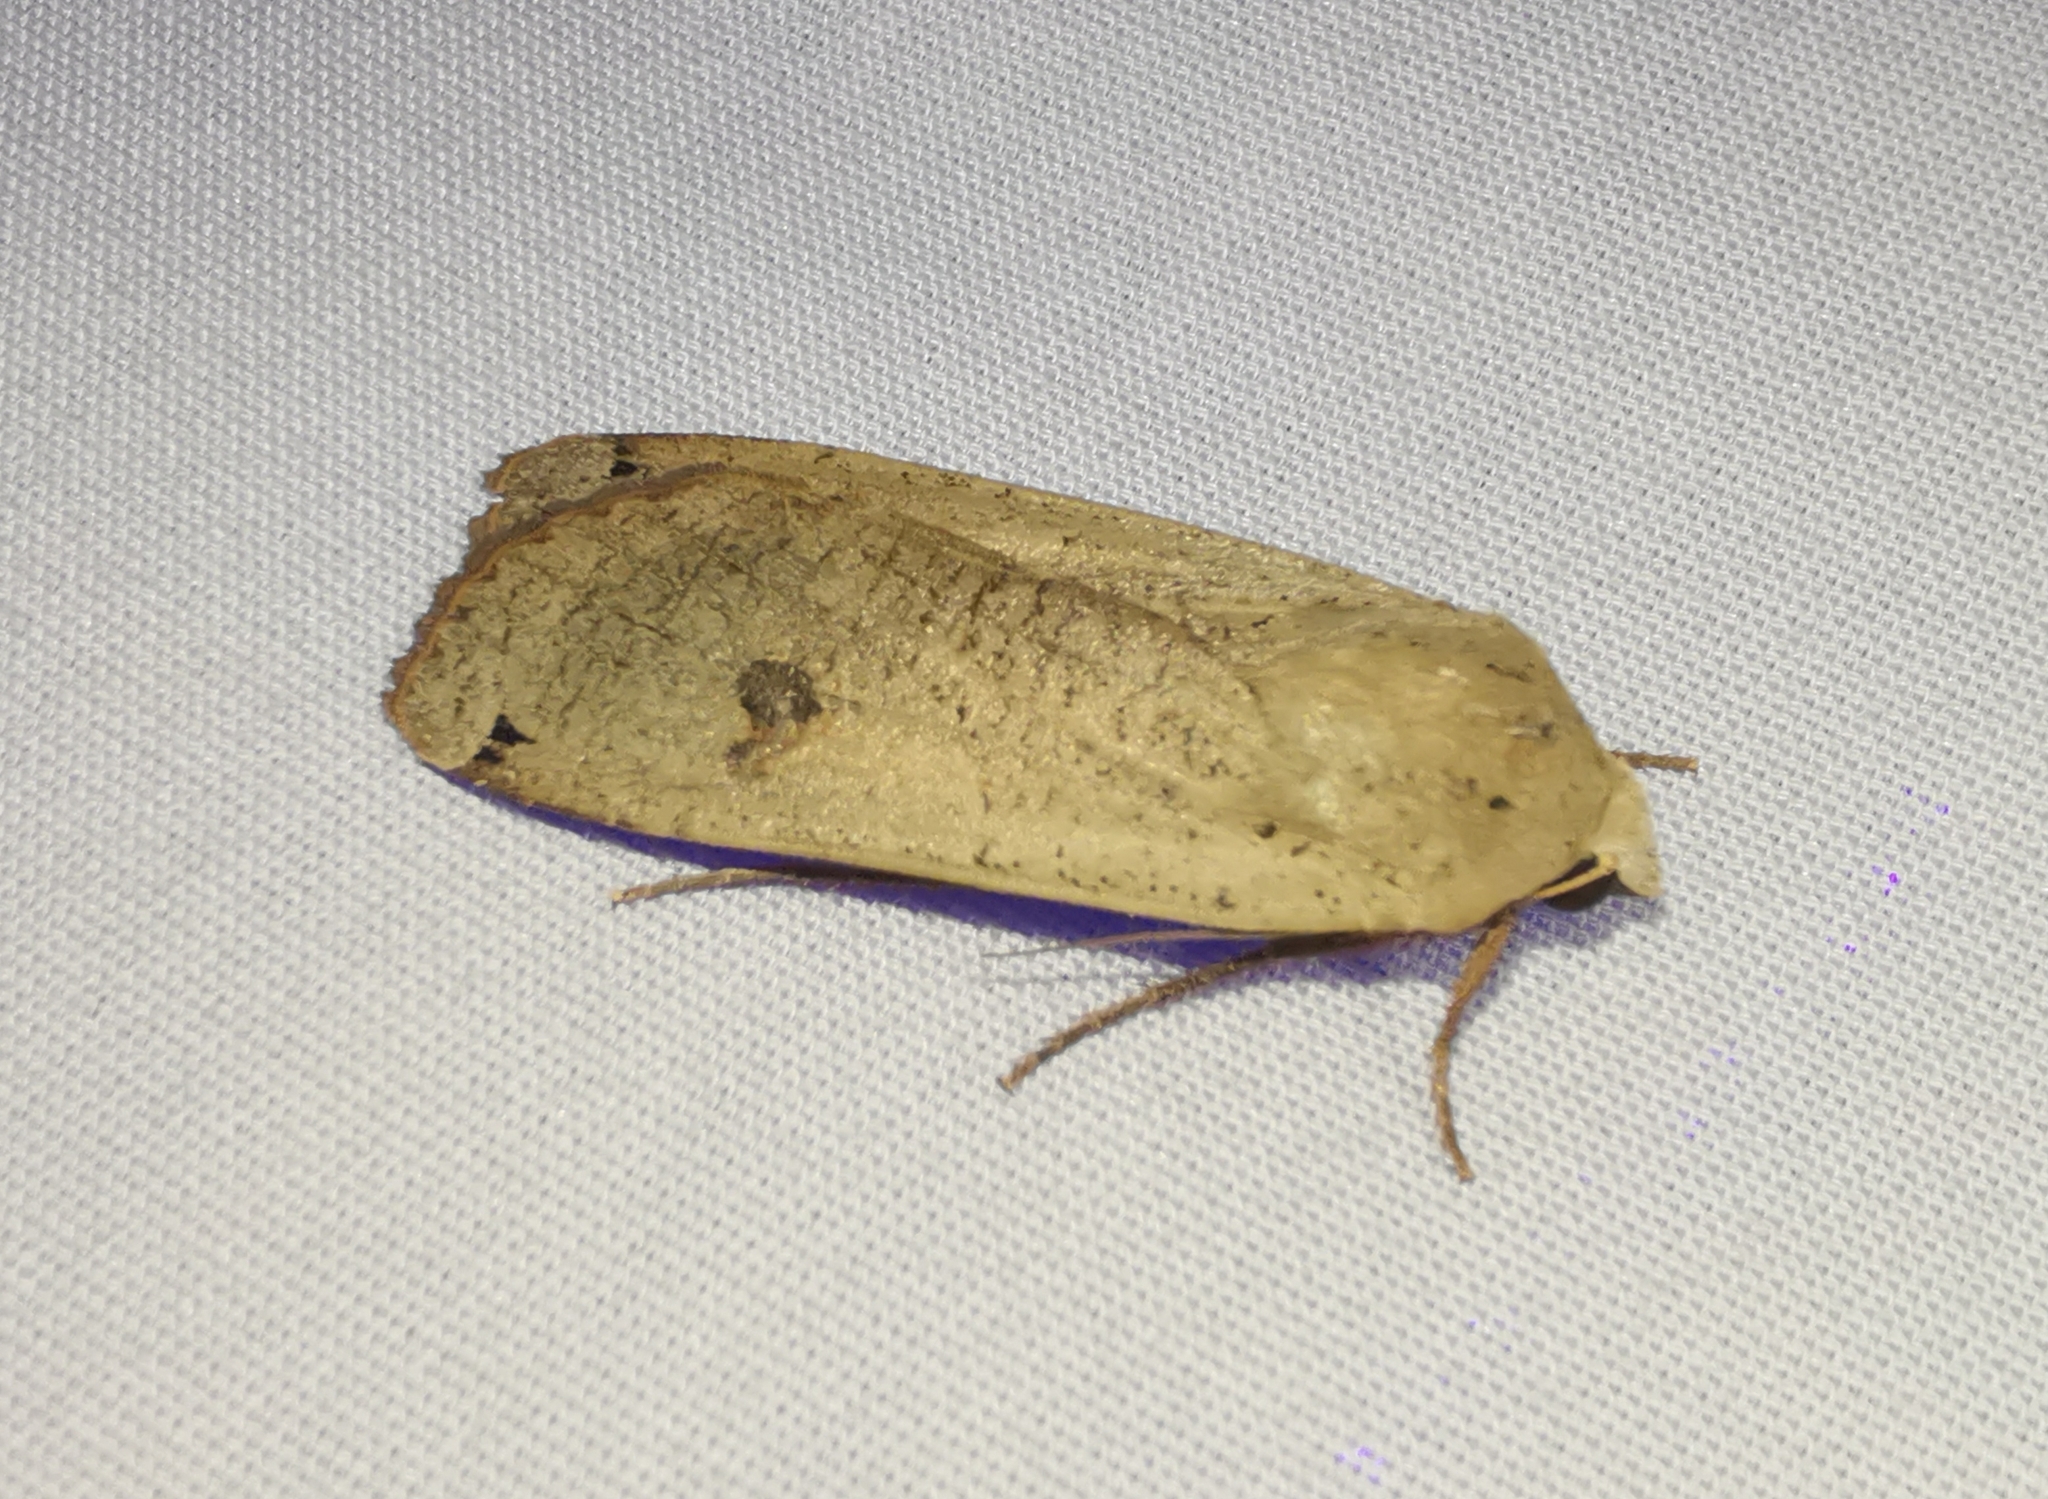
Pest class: cutworms